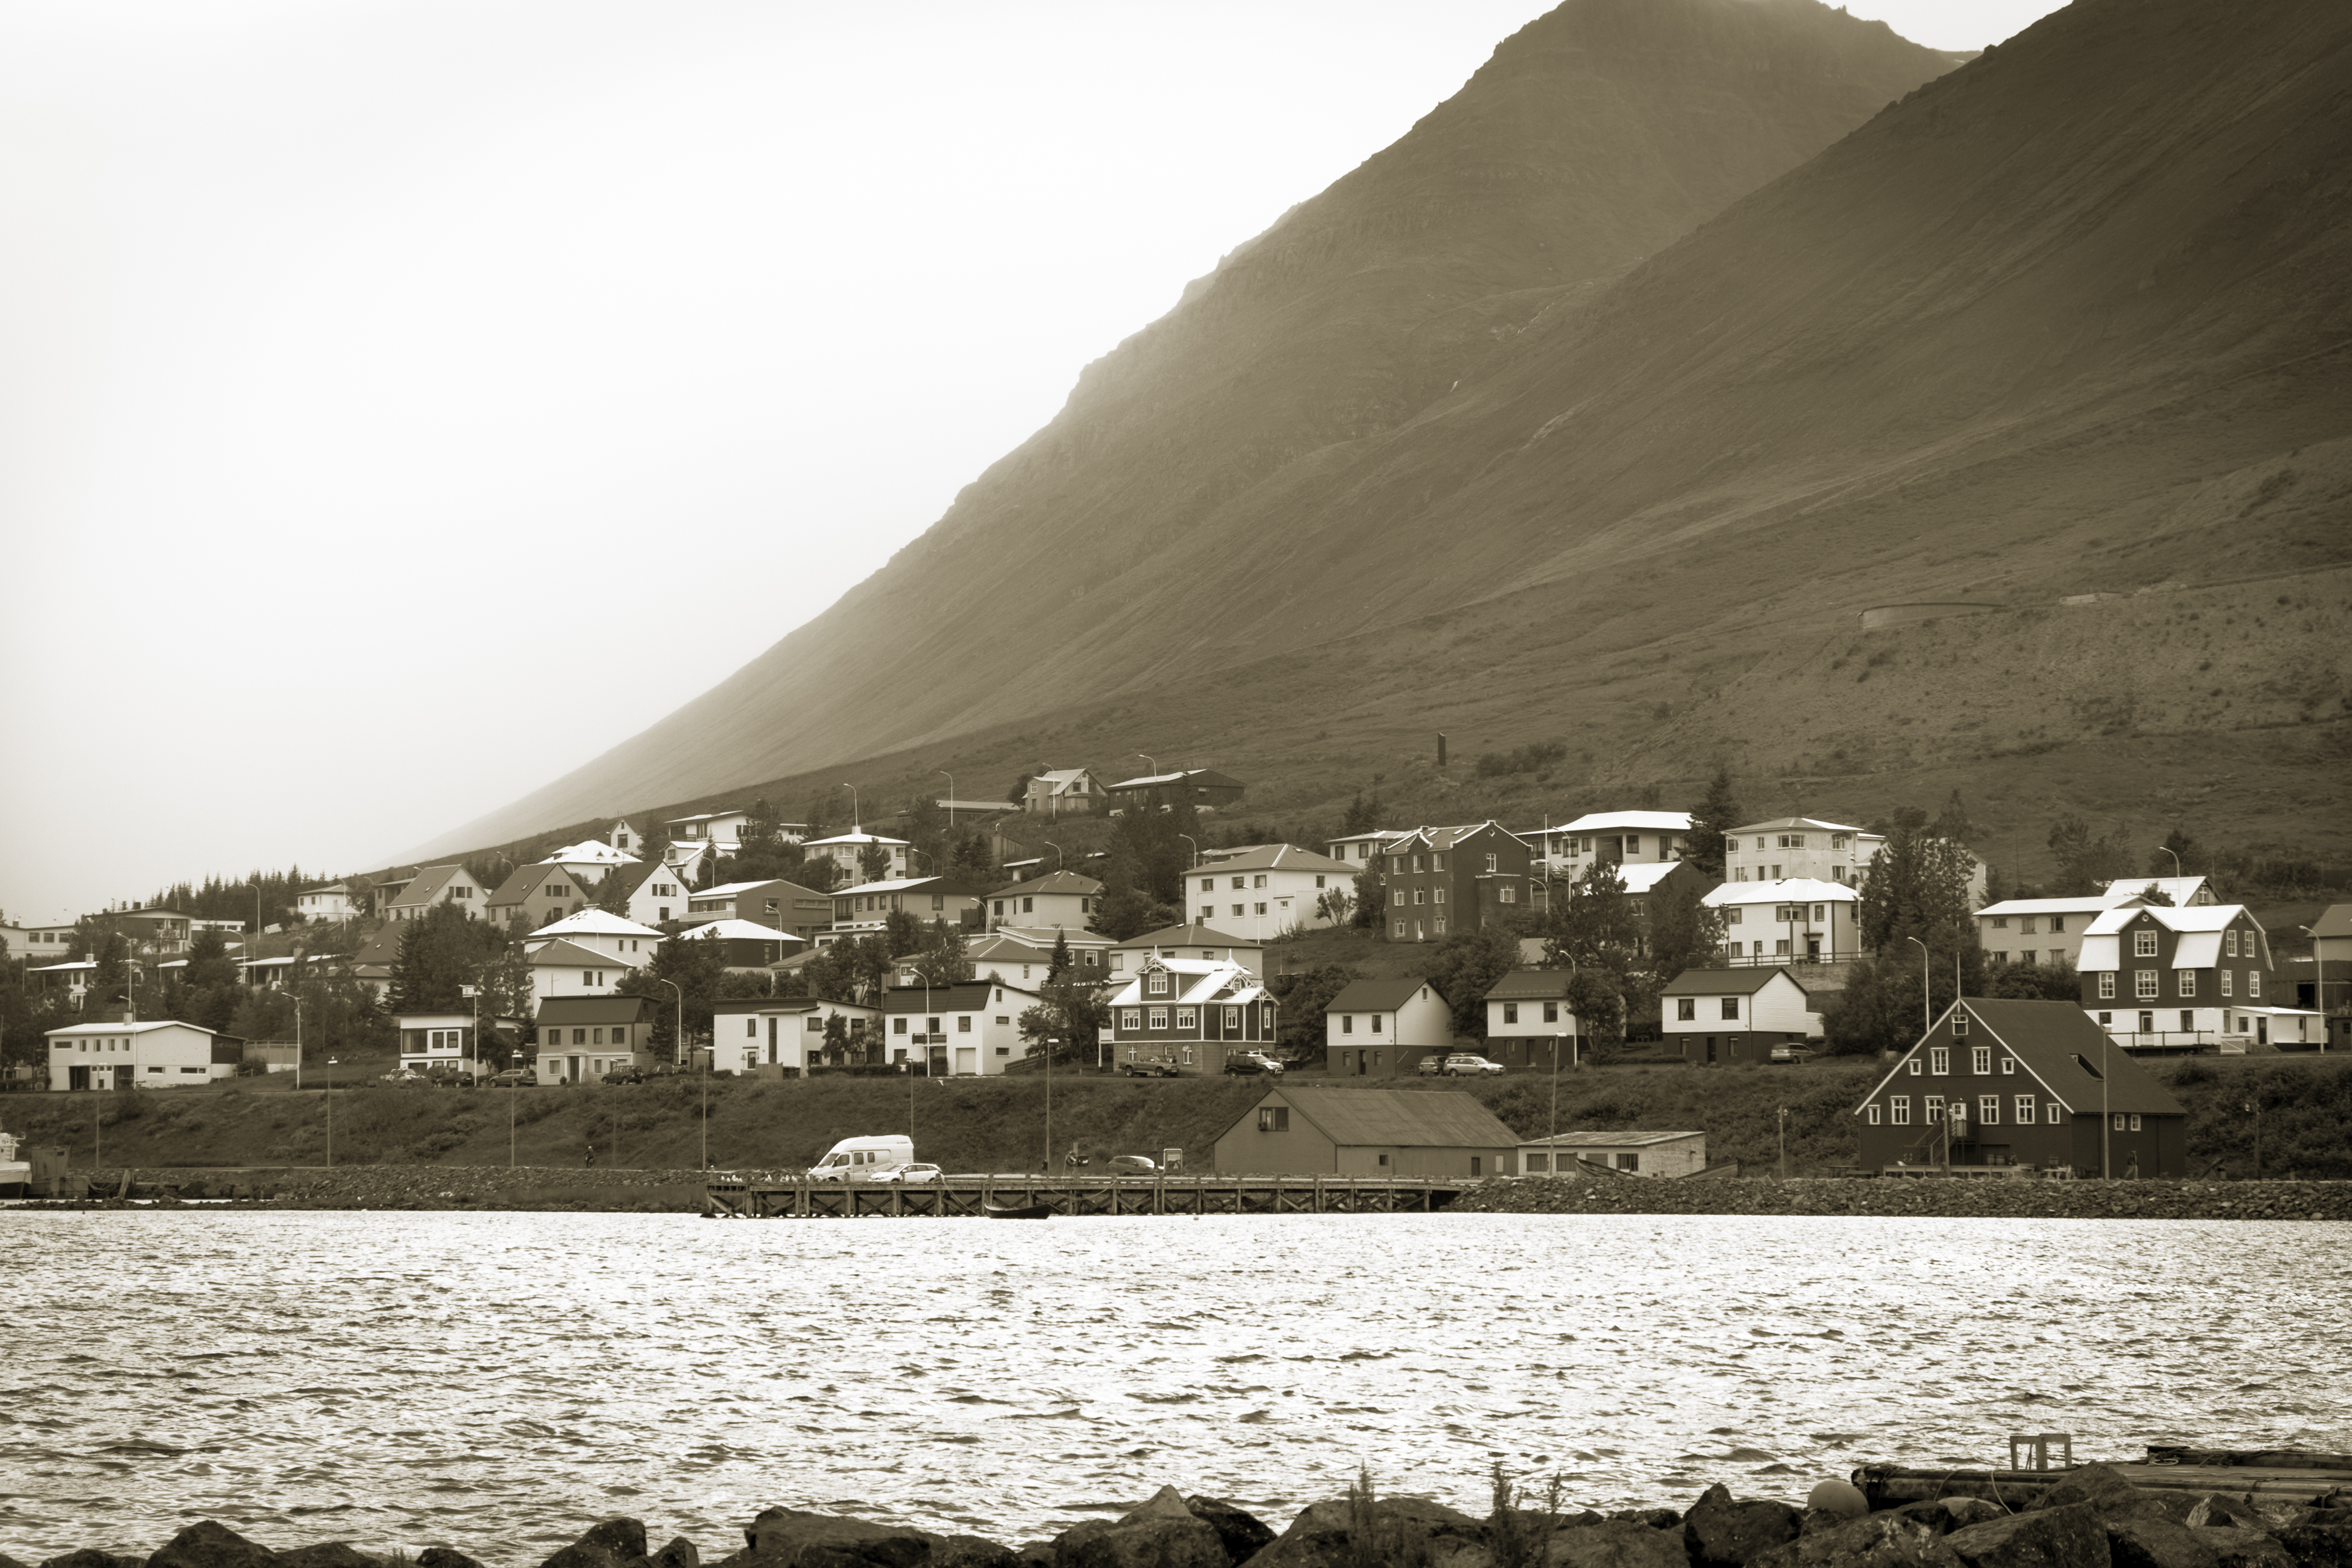
landscape, sea, coast, sand, rock, ocean, white, morning, wave, travel, fujifilm, iceland, body of water, is, temple, fuji, fujixt1, fujix